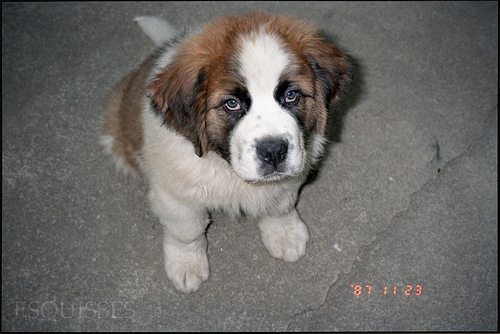
Animal: dog
Breed: saint_bernard